Palk Bay

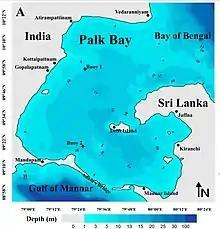
Bathymetry of Palk Bay developed by interpolation of National Hydrographic datasets

Palk Bay is a semi-enclosed shallow water body between the southeast coast of India and Sri Lanka, with a water depth maximum of 13 m. Palk Bay is located between 8° 50′ and 10° North latitudes and 78° 50′ and 80° 30′ East longitudes. The width of the bay ranges from 57 to 107 km and the length is around 150 km. It is one of the major sinks for sediments along with the Gulf of Mannar. Sediments discharged by rivers and transported by the surf currents as littoral drift settle in this sink. Few scientists have tried to understand the wave characteristics within the Palk Bay.